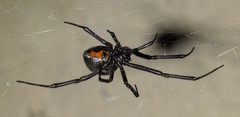
Species: Lactrodectus_hesperus